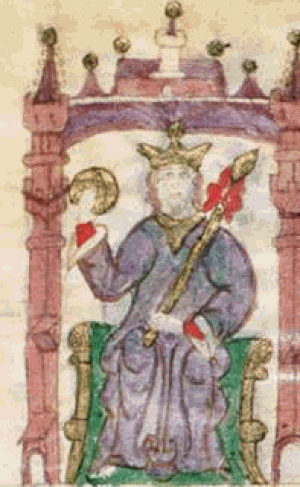
Liuva ou Liuva Iᵉʳ est roi wisigoth d'Hispanie et de Septimanie de 567/568 à 571/572.